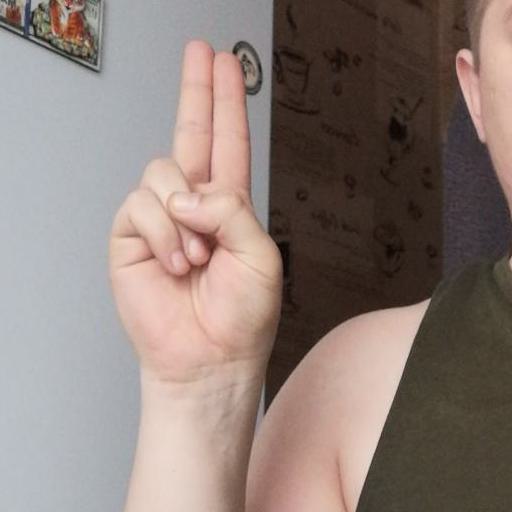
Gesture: two_up